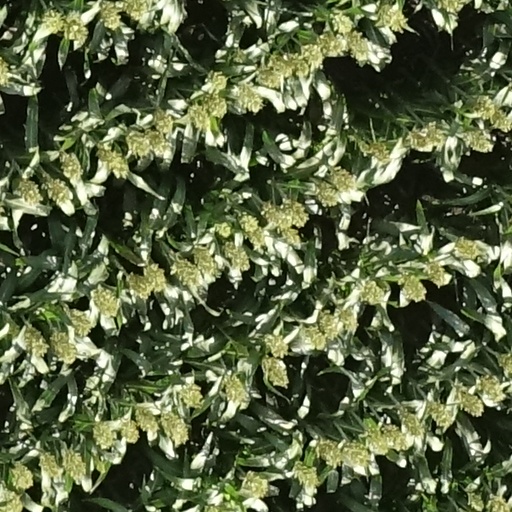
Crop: sorghum